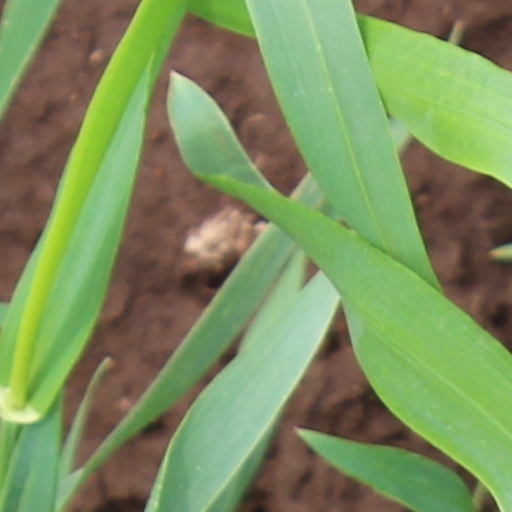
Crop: wheat